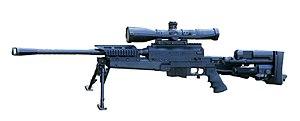
PGM Précision est une entreprise française située à Poisy en Haute-Savoie spécialisée dans le développement et la production de fusils de précision pour un usage militaire et policier.